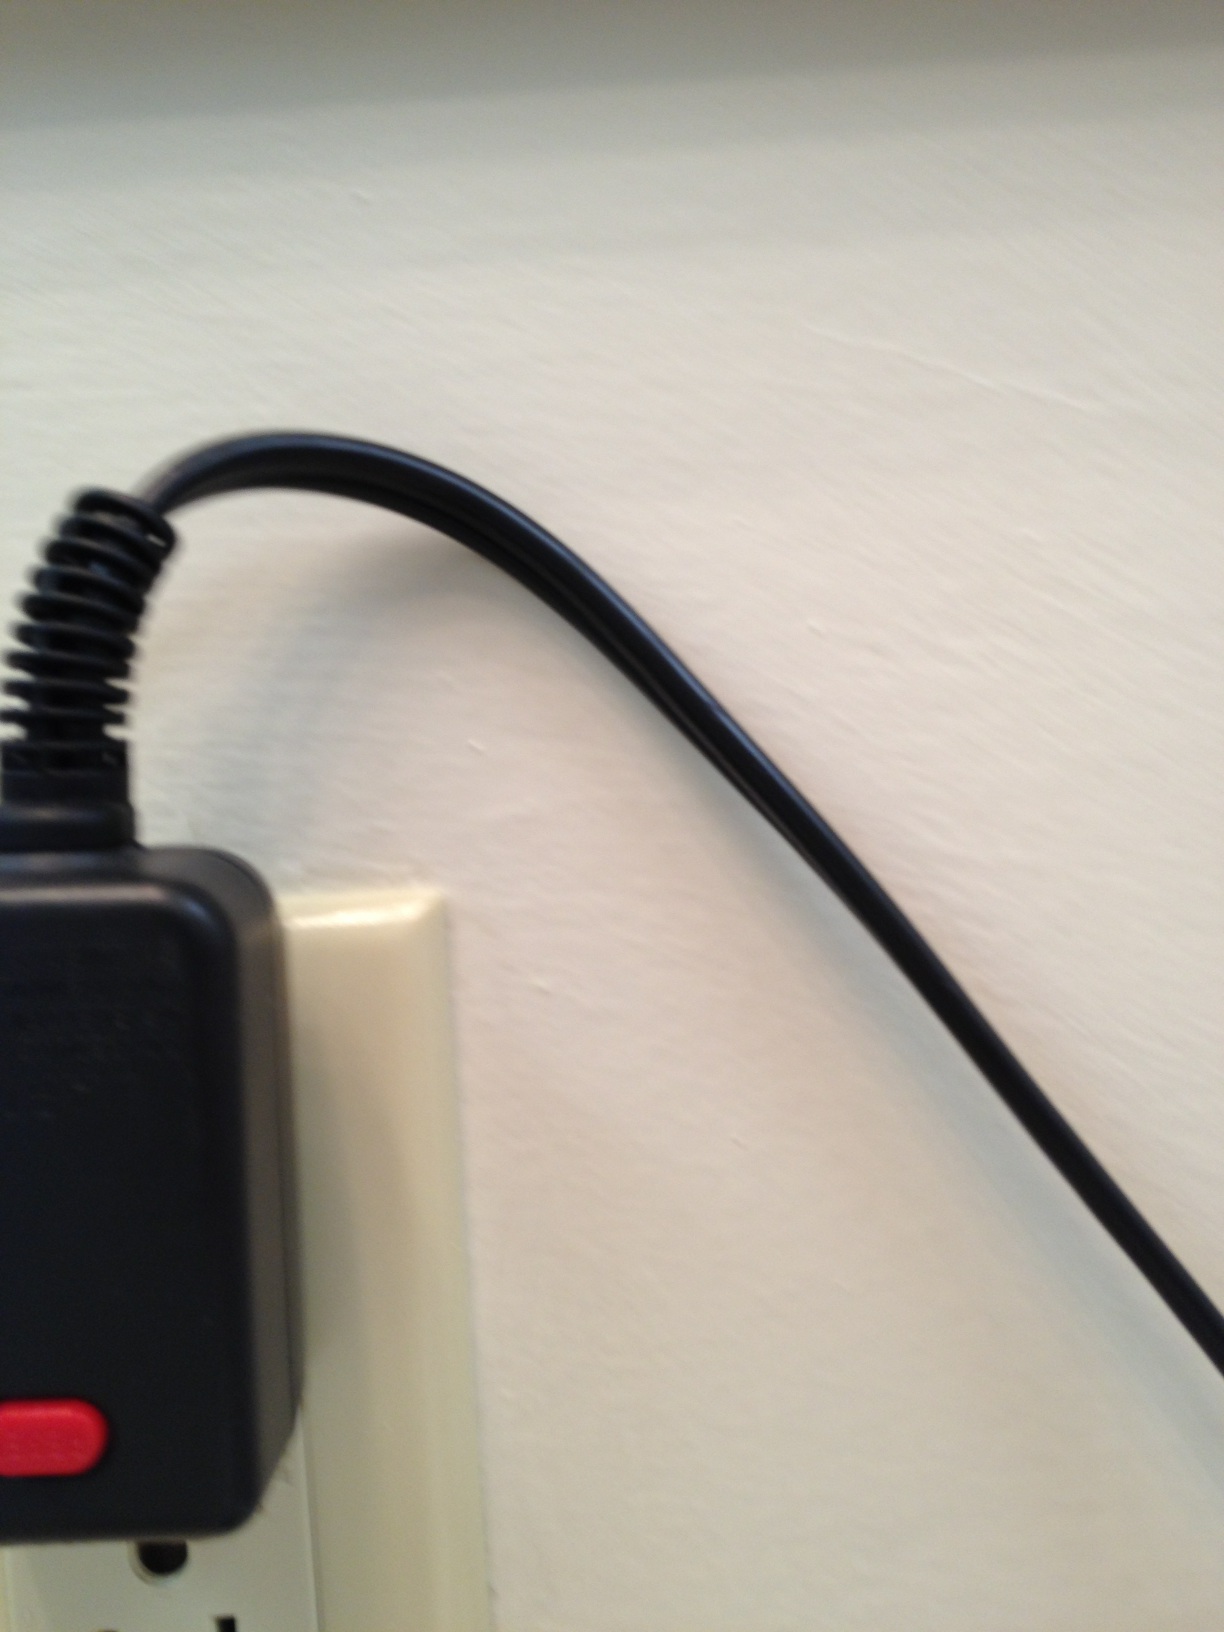Question: What does the writing on this say?
Answer: unanswerable